Gustavo Rojas Pinilla

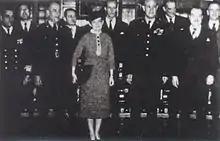
Rojas' cabinet included the first woman appointed to such a position, Education Minister Josefina Valencia Muñoz

The government's development programs alienated certain members of the industrial and mercantile sectors, who were especially displeased with the higher taxes that were imposed to fund the president's projects. Rojas' detractors compared his "demagogic" economic programme to the rule of Juan Perón in Argentina. Opposition from the Conservatives and the Roman Catholic Church forced Rojas to shutter the CNT in 1955.